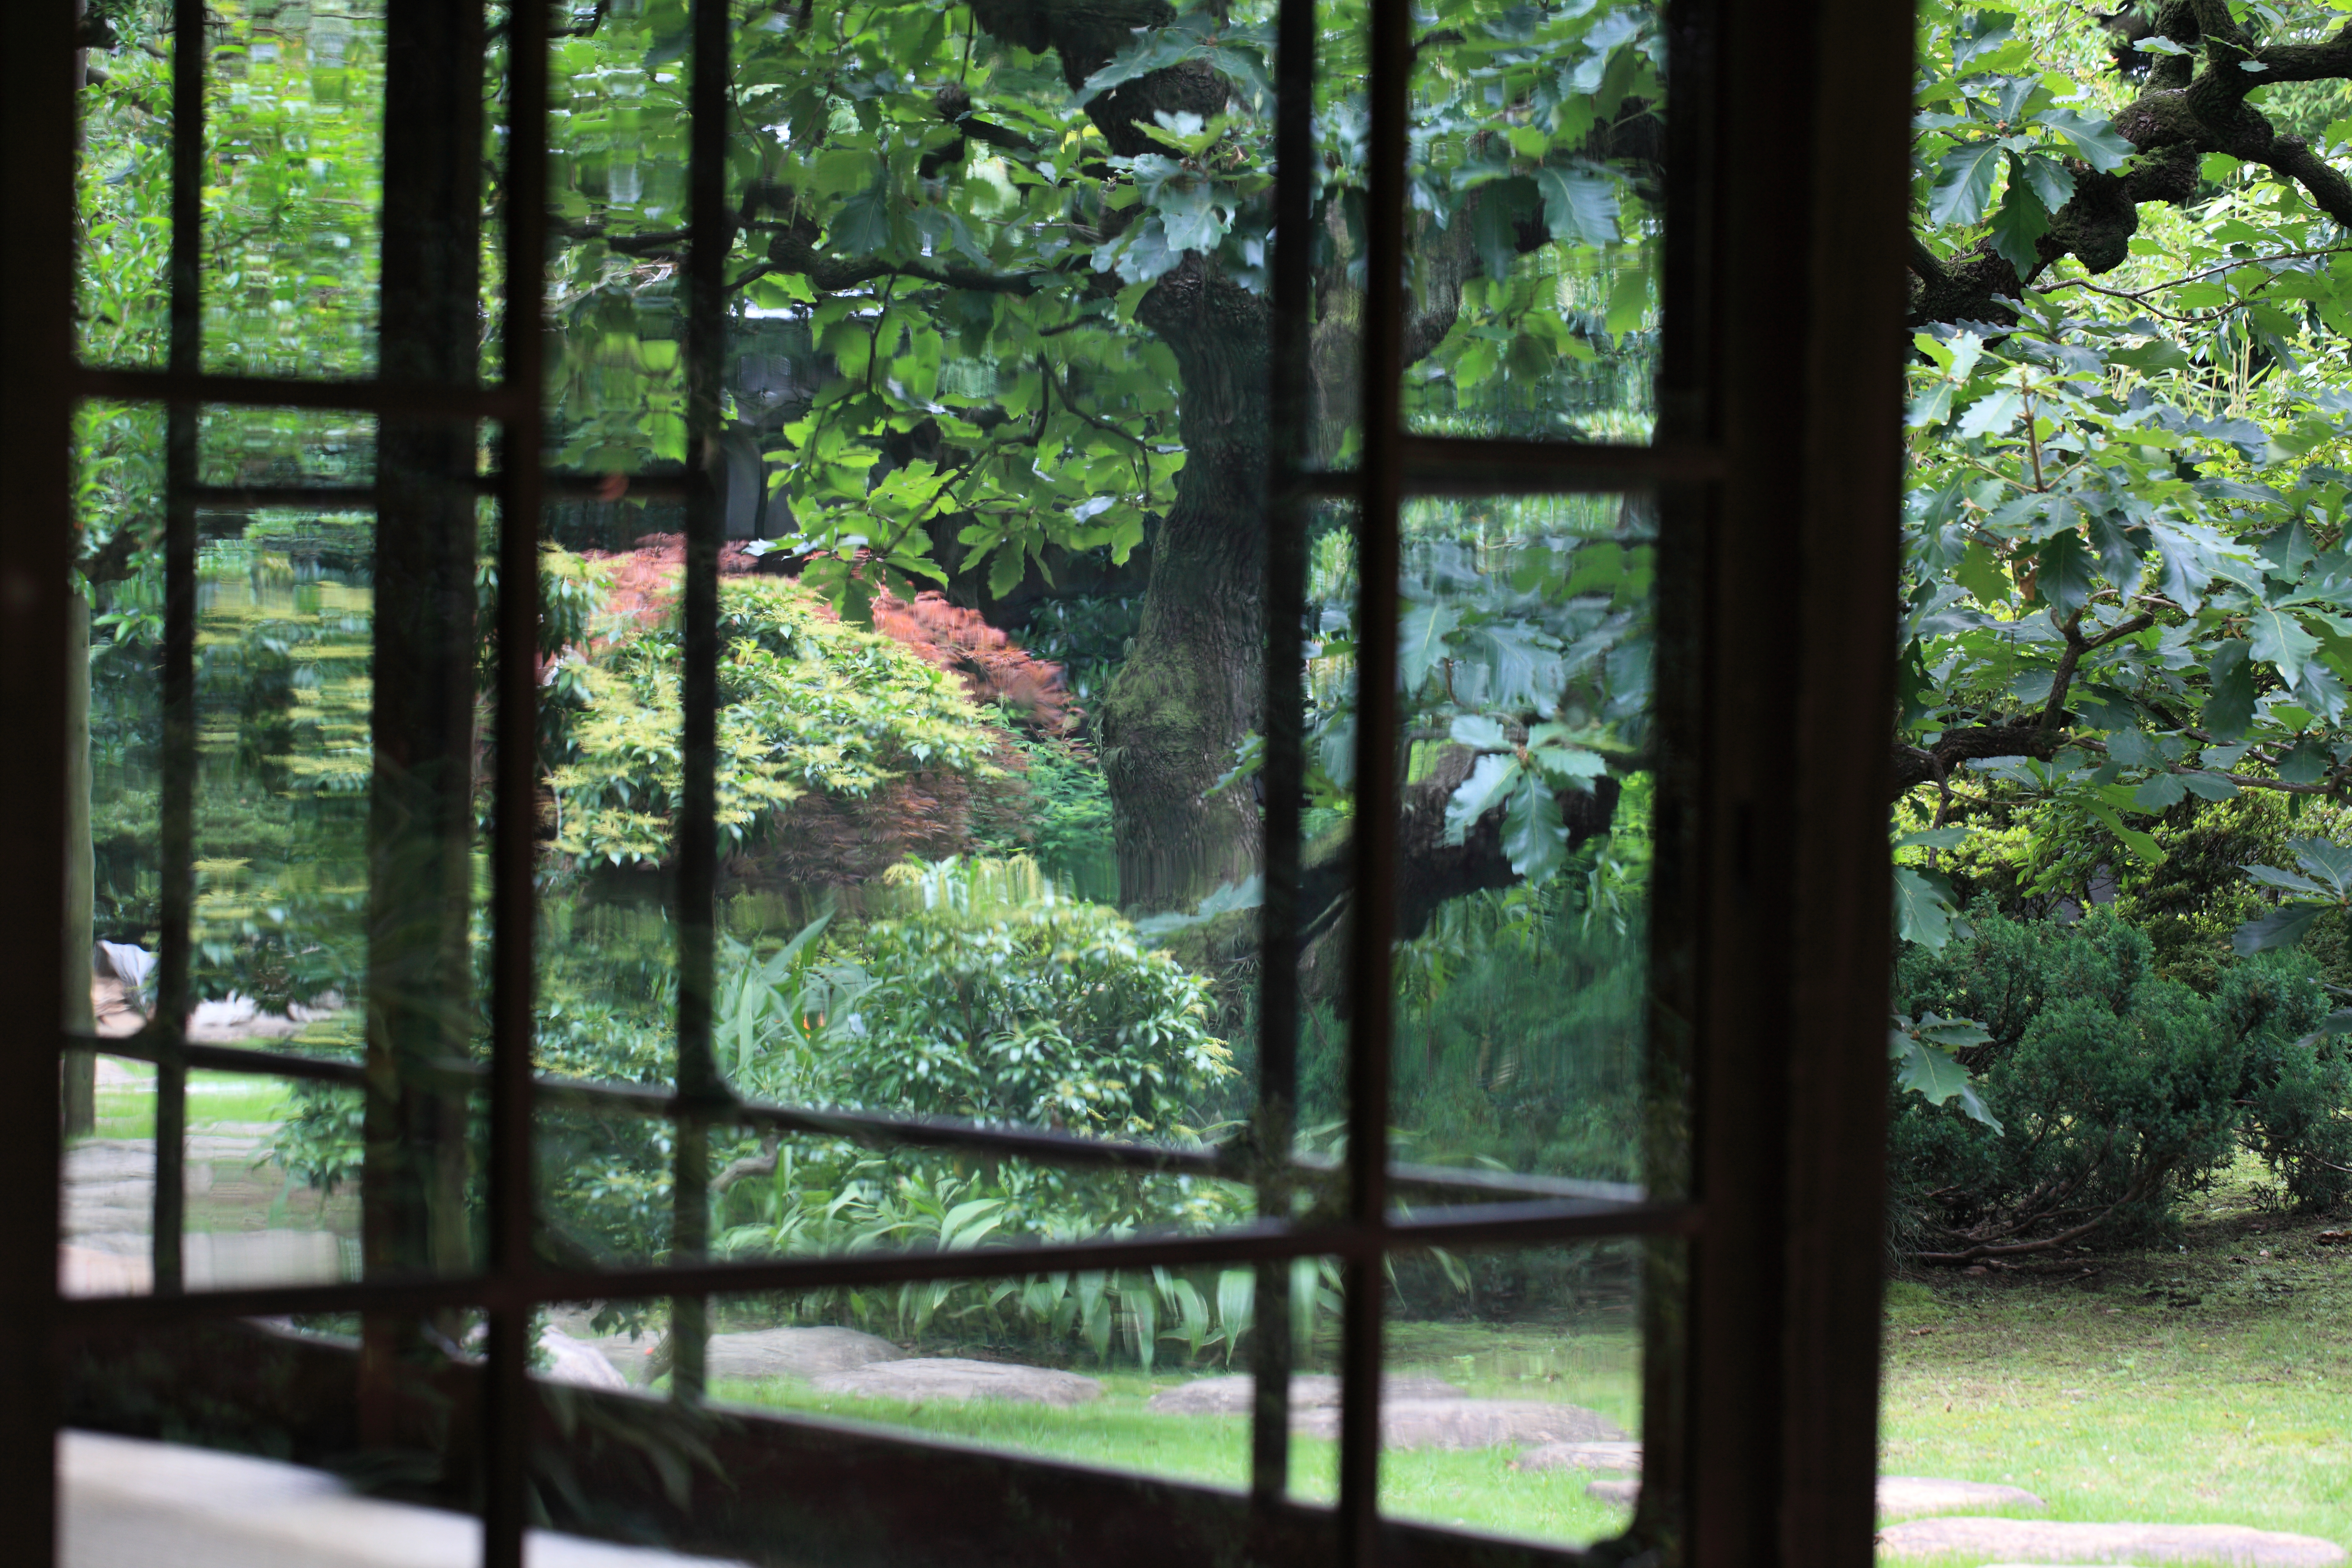
tree, forest, branch, sunlight, leaf, flower, green, high, autumn, park, backyard, botany, garden, japanese, 5d, style, hires, woodland, habitat, markii, hi, res, resolution, chiba, noda, takanashi, kamihanawa, natural environment